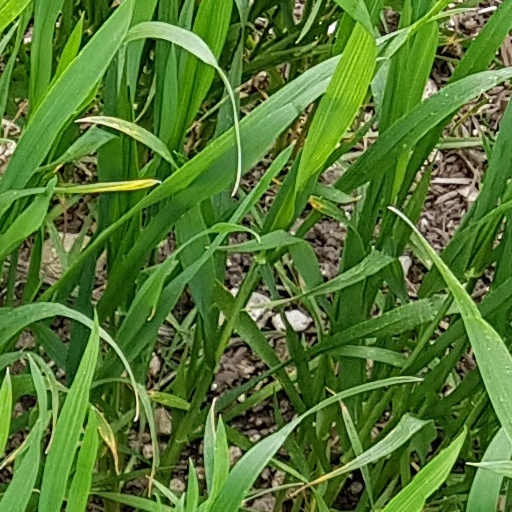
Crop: wheat